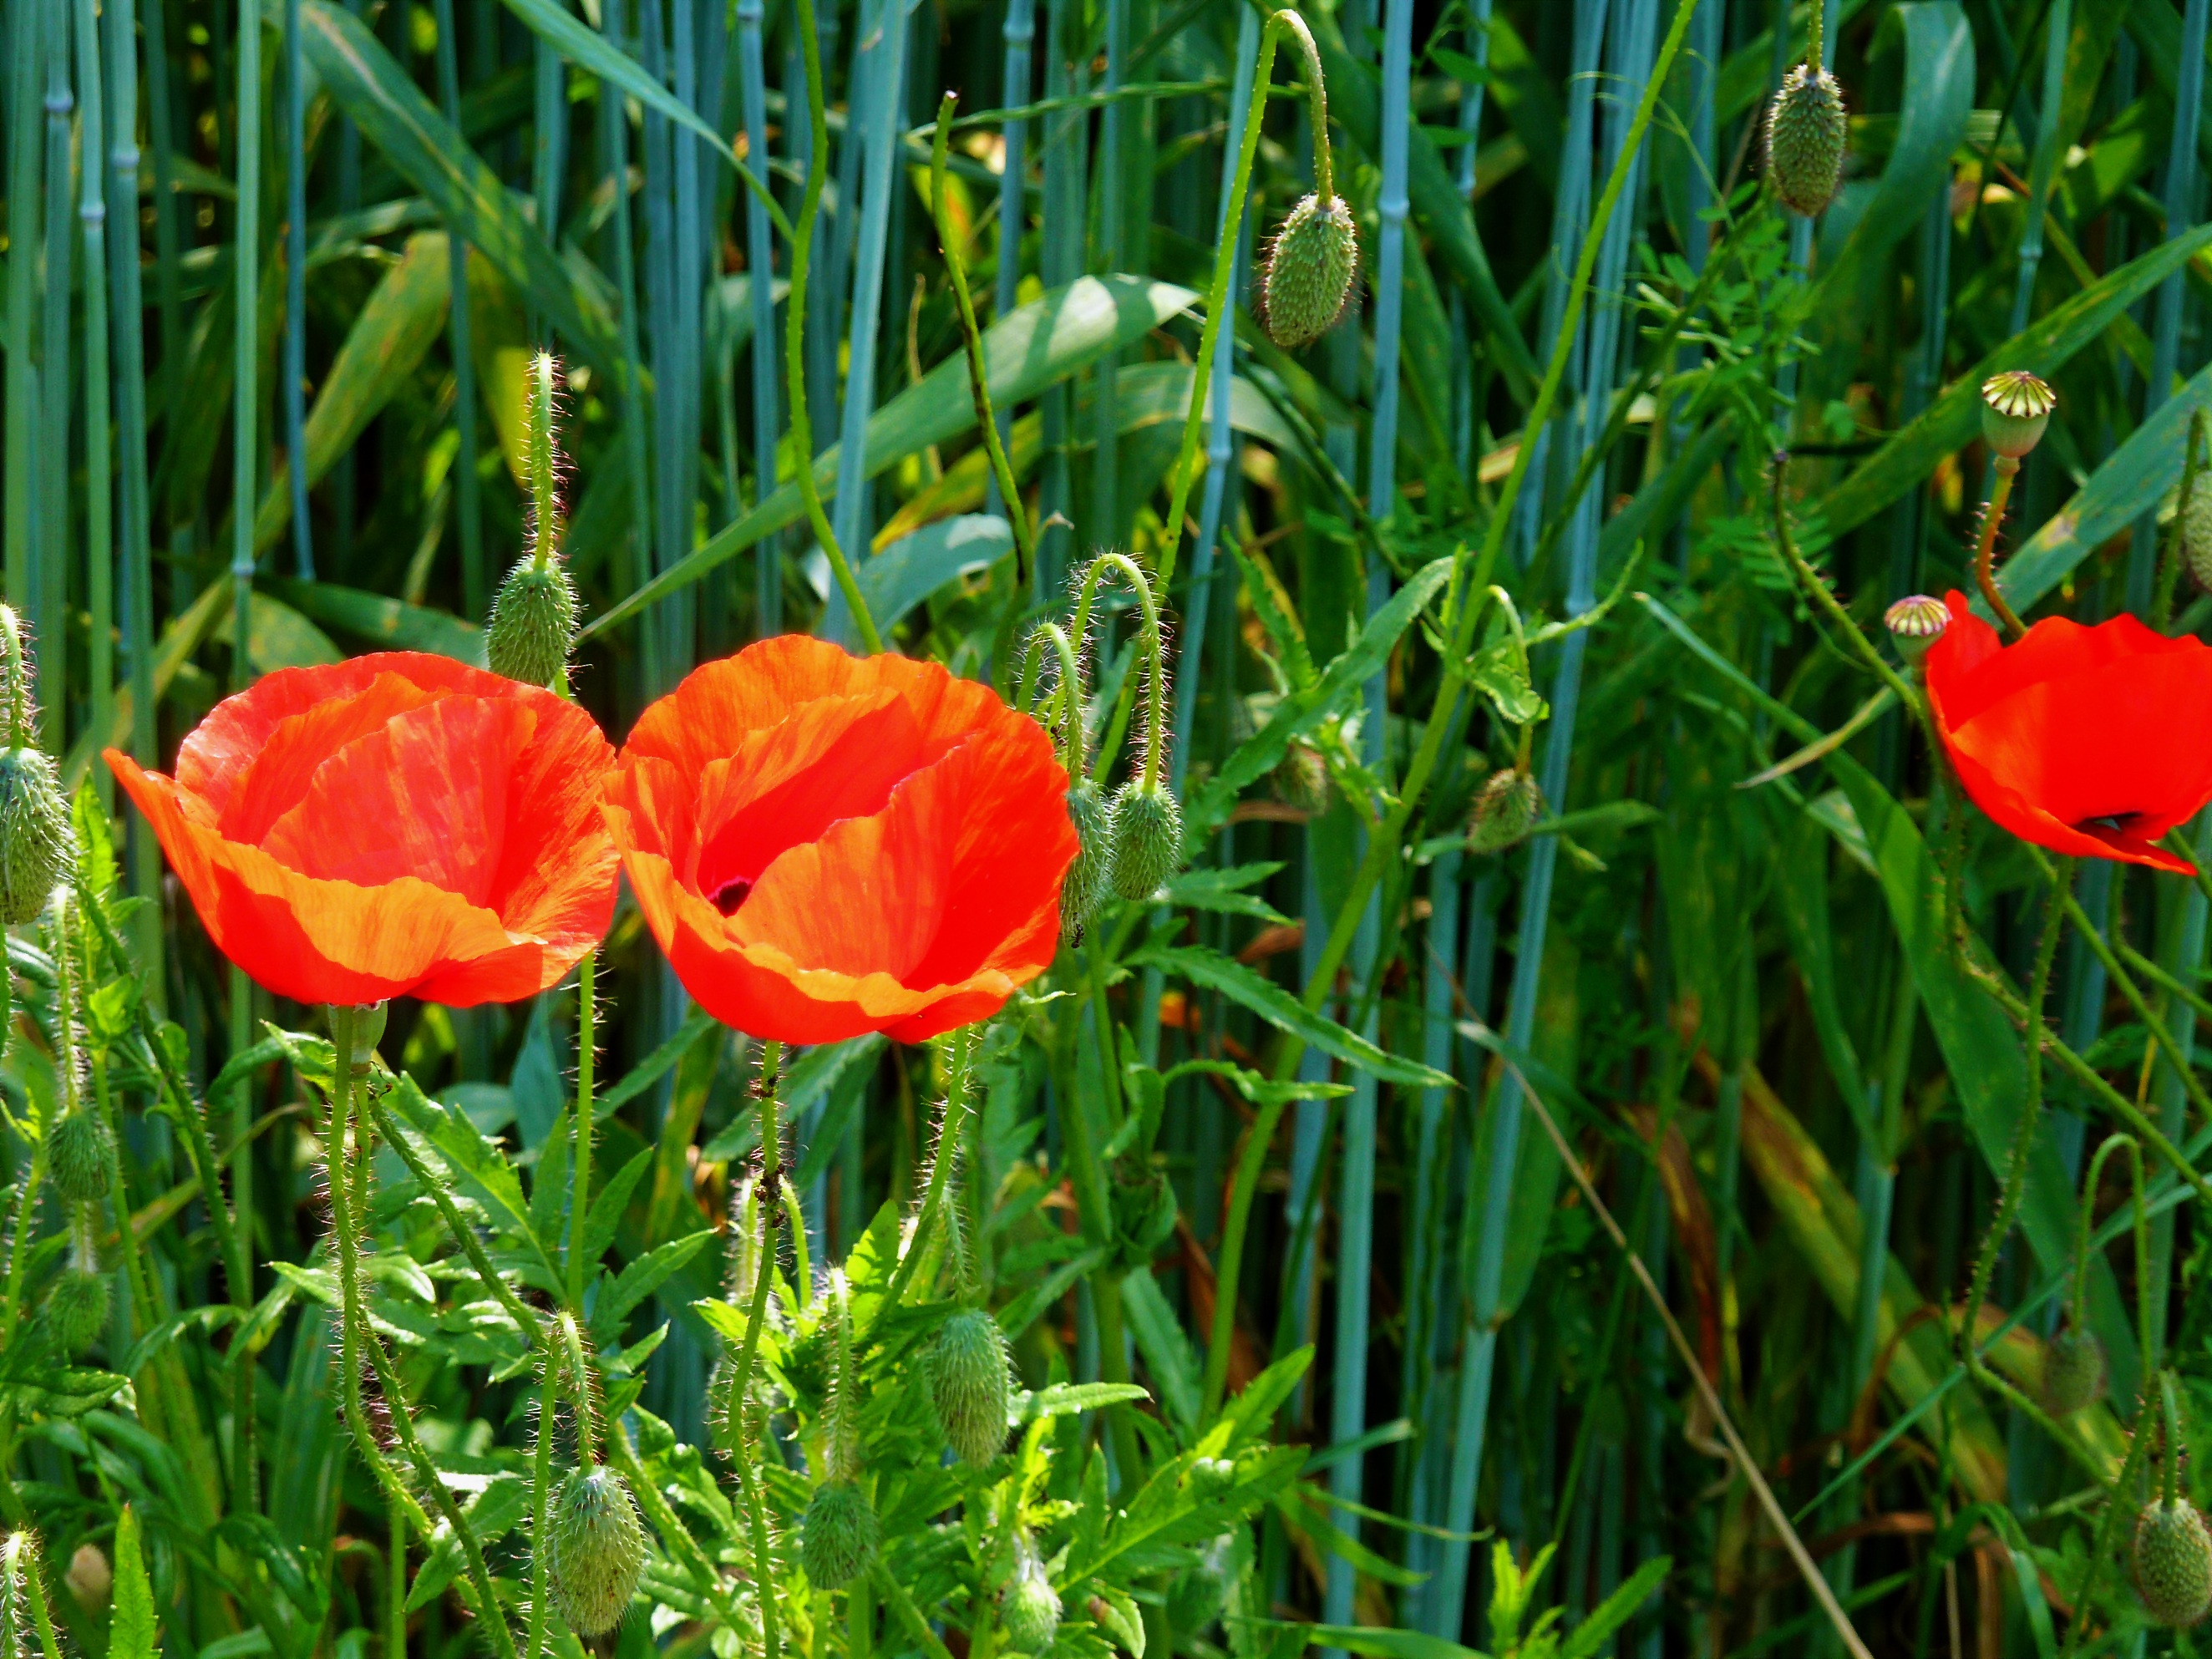
grass, plant, sky, field, meadow, wheat, prairie, flower, summer, red, botany, agriculture, flora, wildflower, wheat field, klatschmohn, fields, cornfield, cereals, poppy, coquelicot, june, flowering plant, edge of field, eschscholzia californica, land plant, poppy family